Air war during Operation Overlord

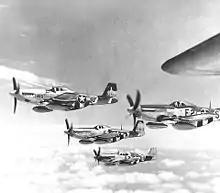
North American P-51 Mustangs with black and white "invasion stripes" to better distinguish them from Air Force aircraft

The Allied landing in Normandy was also made possible by the air superiority of the Allied forces. Before June 6, 1944, known as D-Day, the Allied air forces prepared for the invasion. They bombed German supply lines, artillery batteries and supported the French Resistance from the air with ammunition and equipment.